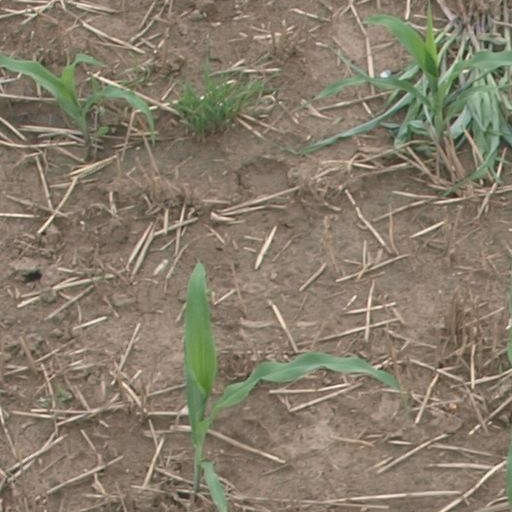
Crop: maize; corn